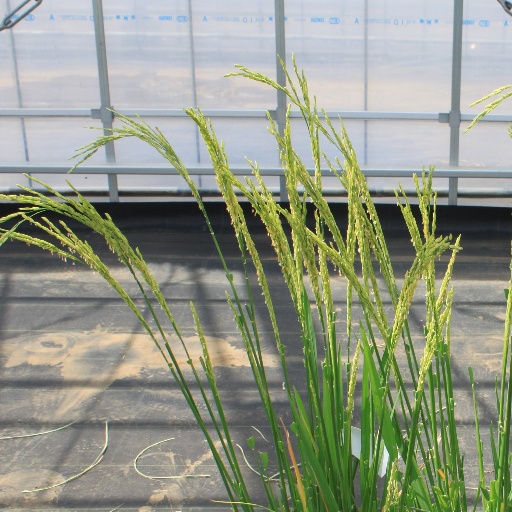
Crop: rice